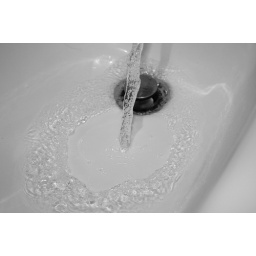
experiment in black and white to capture water droplets and ripple. you can see the bubbles in the water stream.